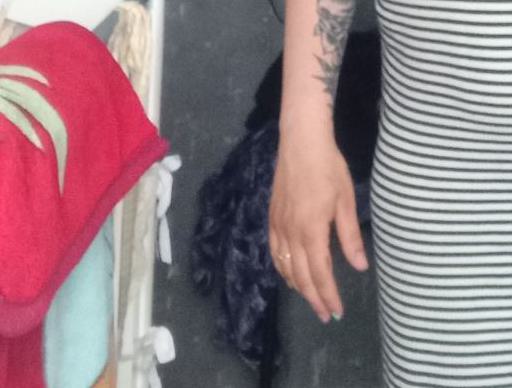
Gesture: no_gesture